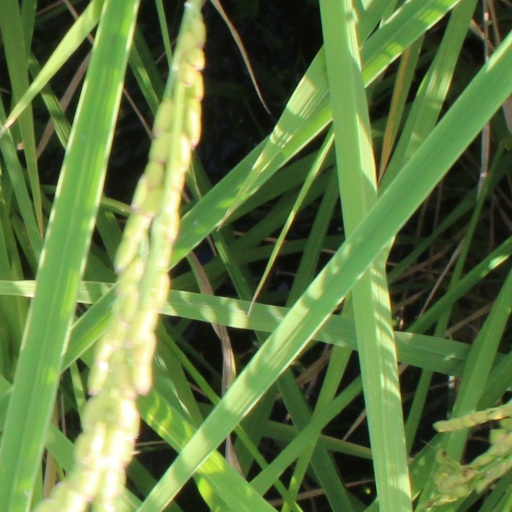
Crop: rice